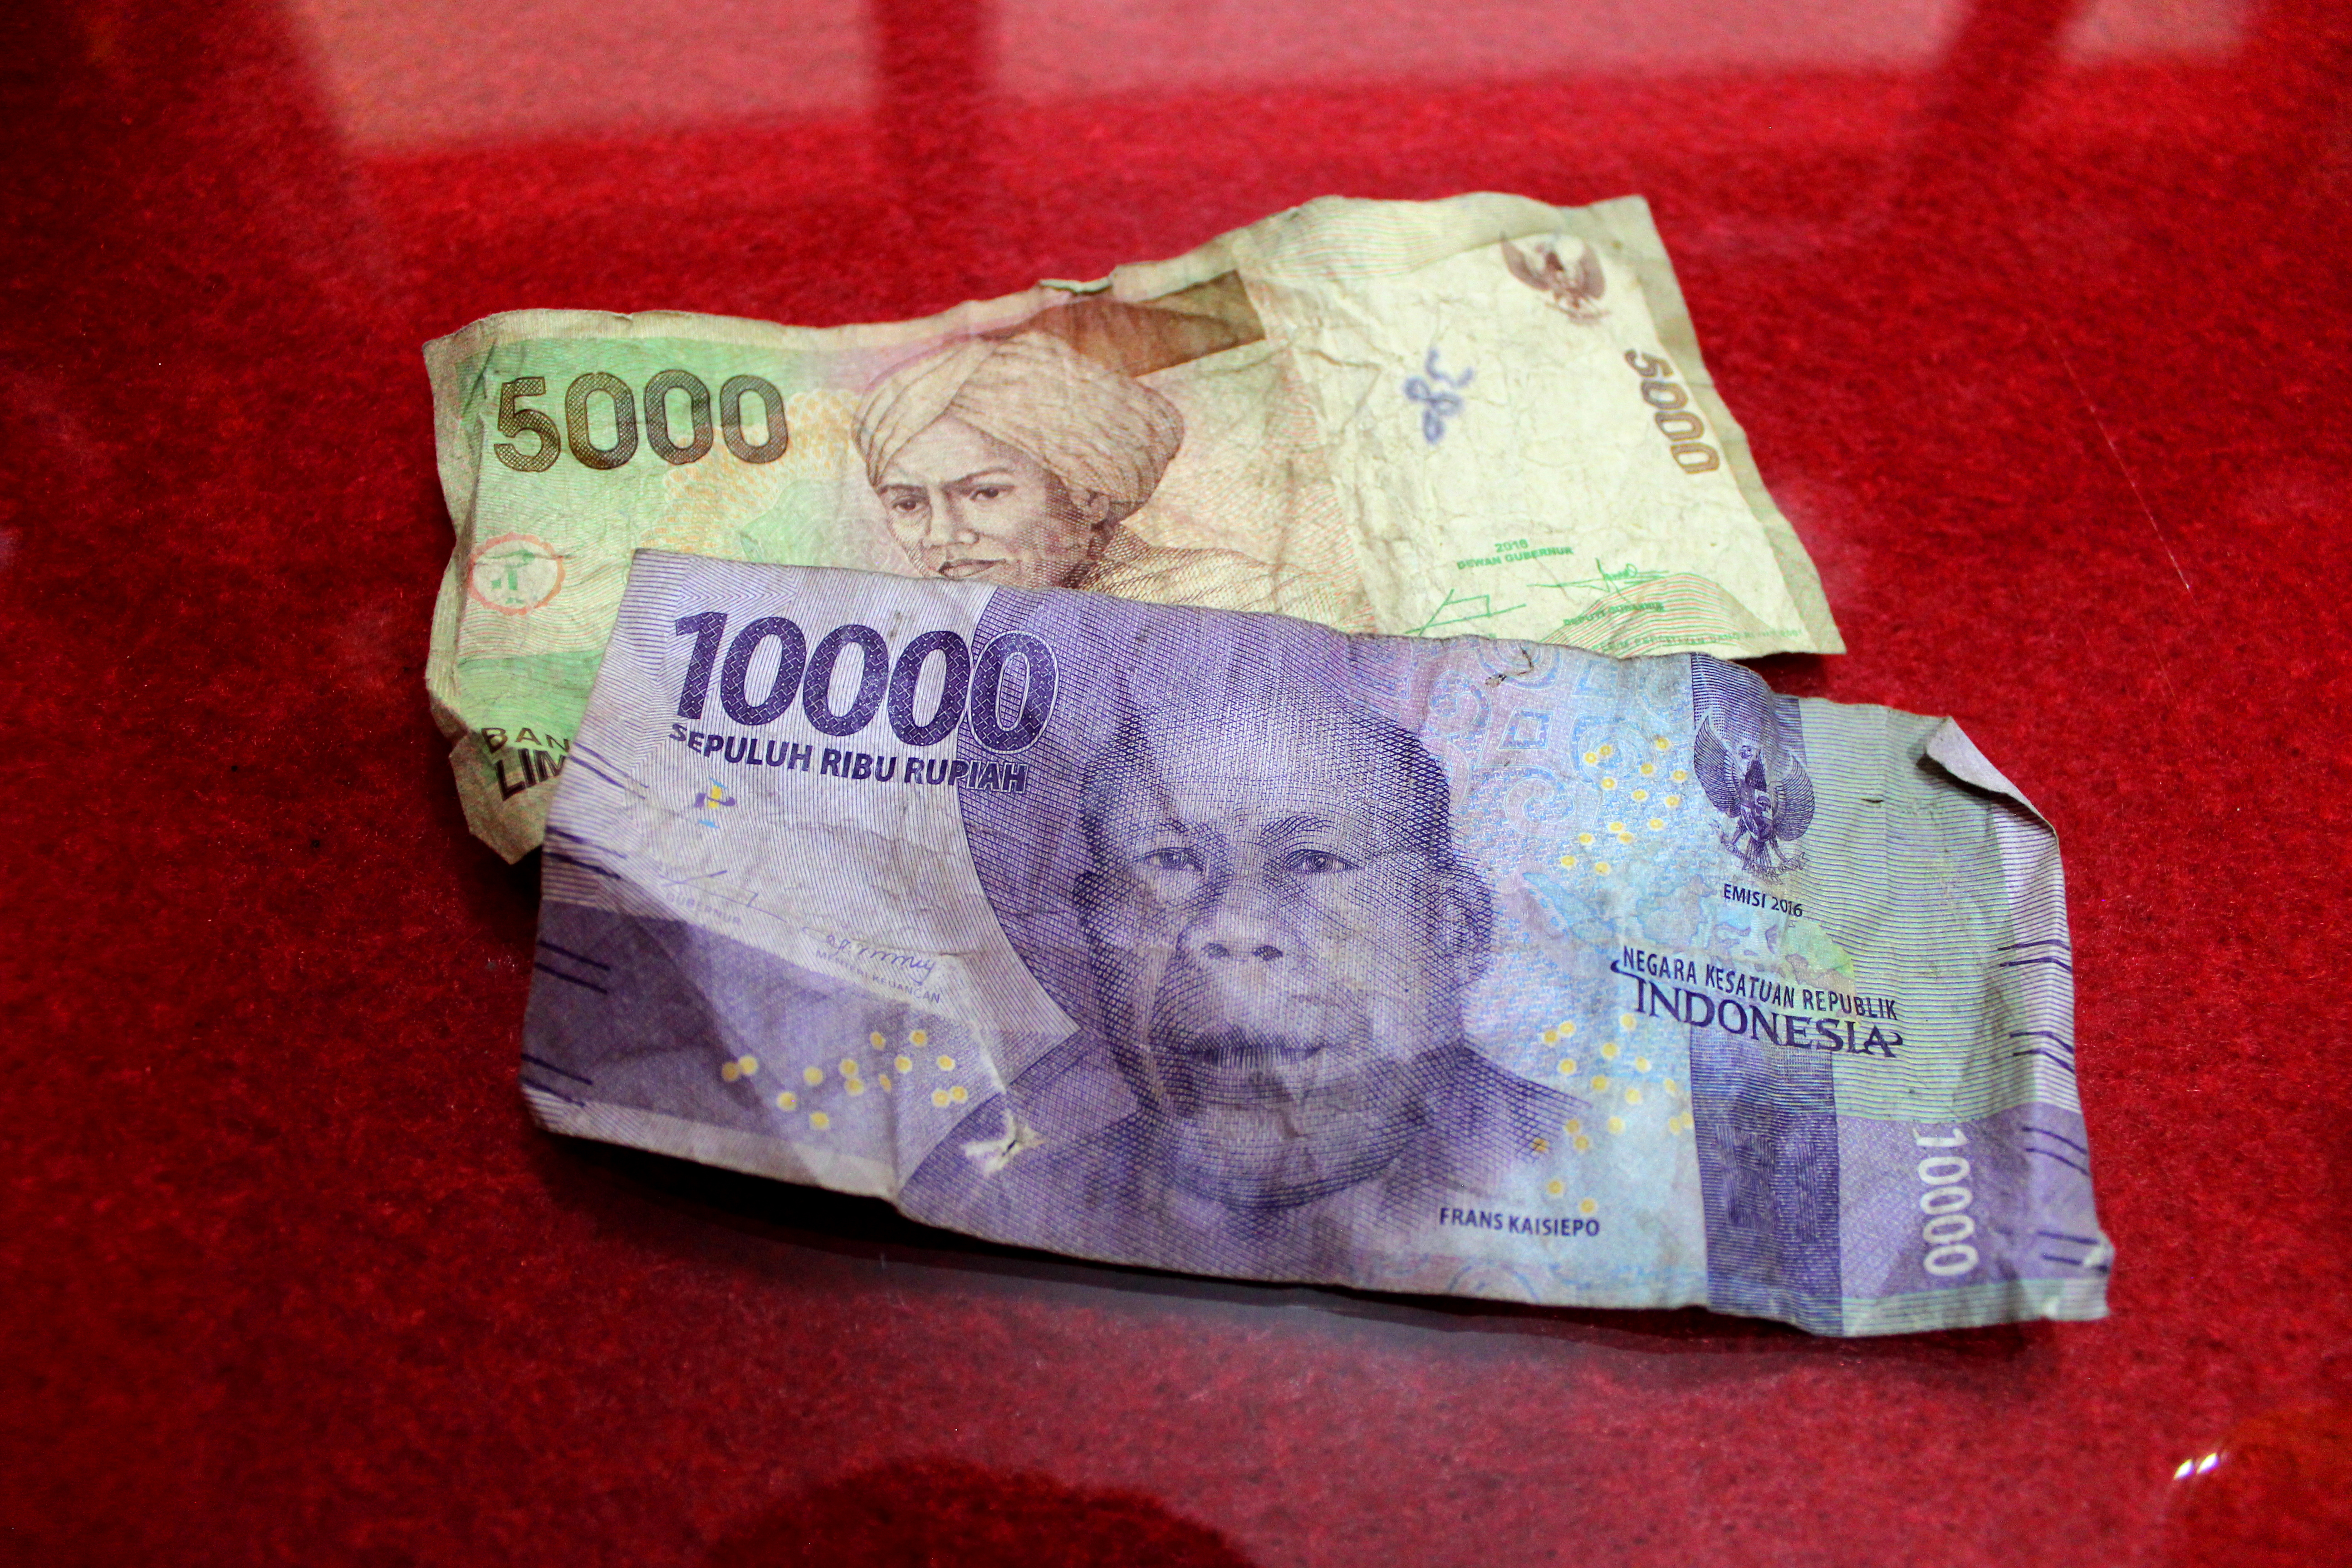
money, rupiah, indonesia, poor, crumpled, worn, cash, currency, banknote, paper, saving